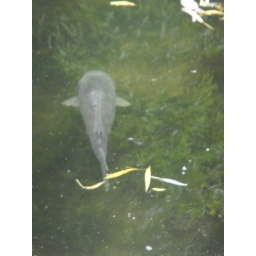
Big fish in the lake